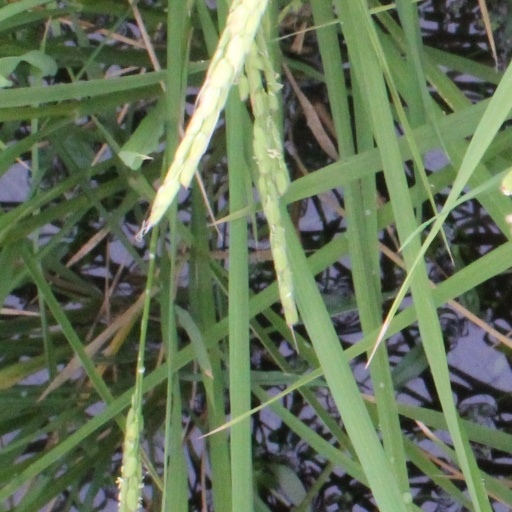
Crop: rice